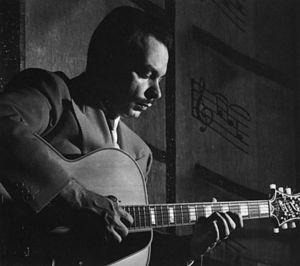
La bossa nova, ou bossanova, ou bossa-nova, familièrement la « bossa », est un genre musical issu du croisement de la samba et du cool jazz ayant émergé à la fin des années 1950 à Rio de Janeiro au Brésil et qui est devenu l'un des styles musicaux brésiliens les plus connus dans le monde. La bossa nova se popularise significativement à partir du début des années 1960, d'abord au Brésil puis aux États-Unis et en Europe.
Laurindo Almeida est un guitariste brésilien né le 2 septembre 1917 à São Paulo et mort le 26 juillet 1995 à Los Angeles aux États-Unis.